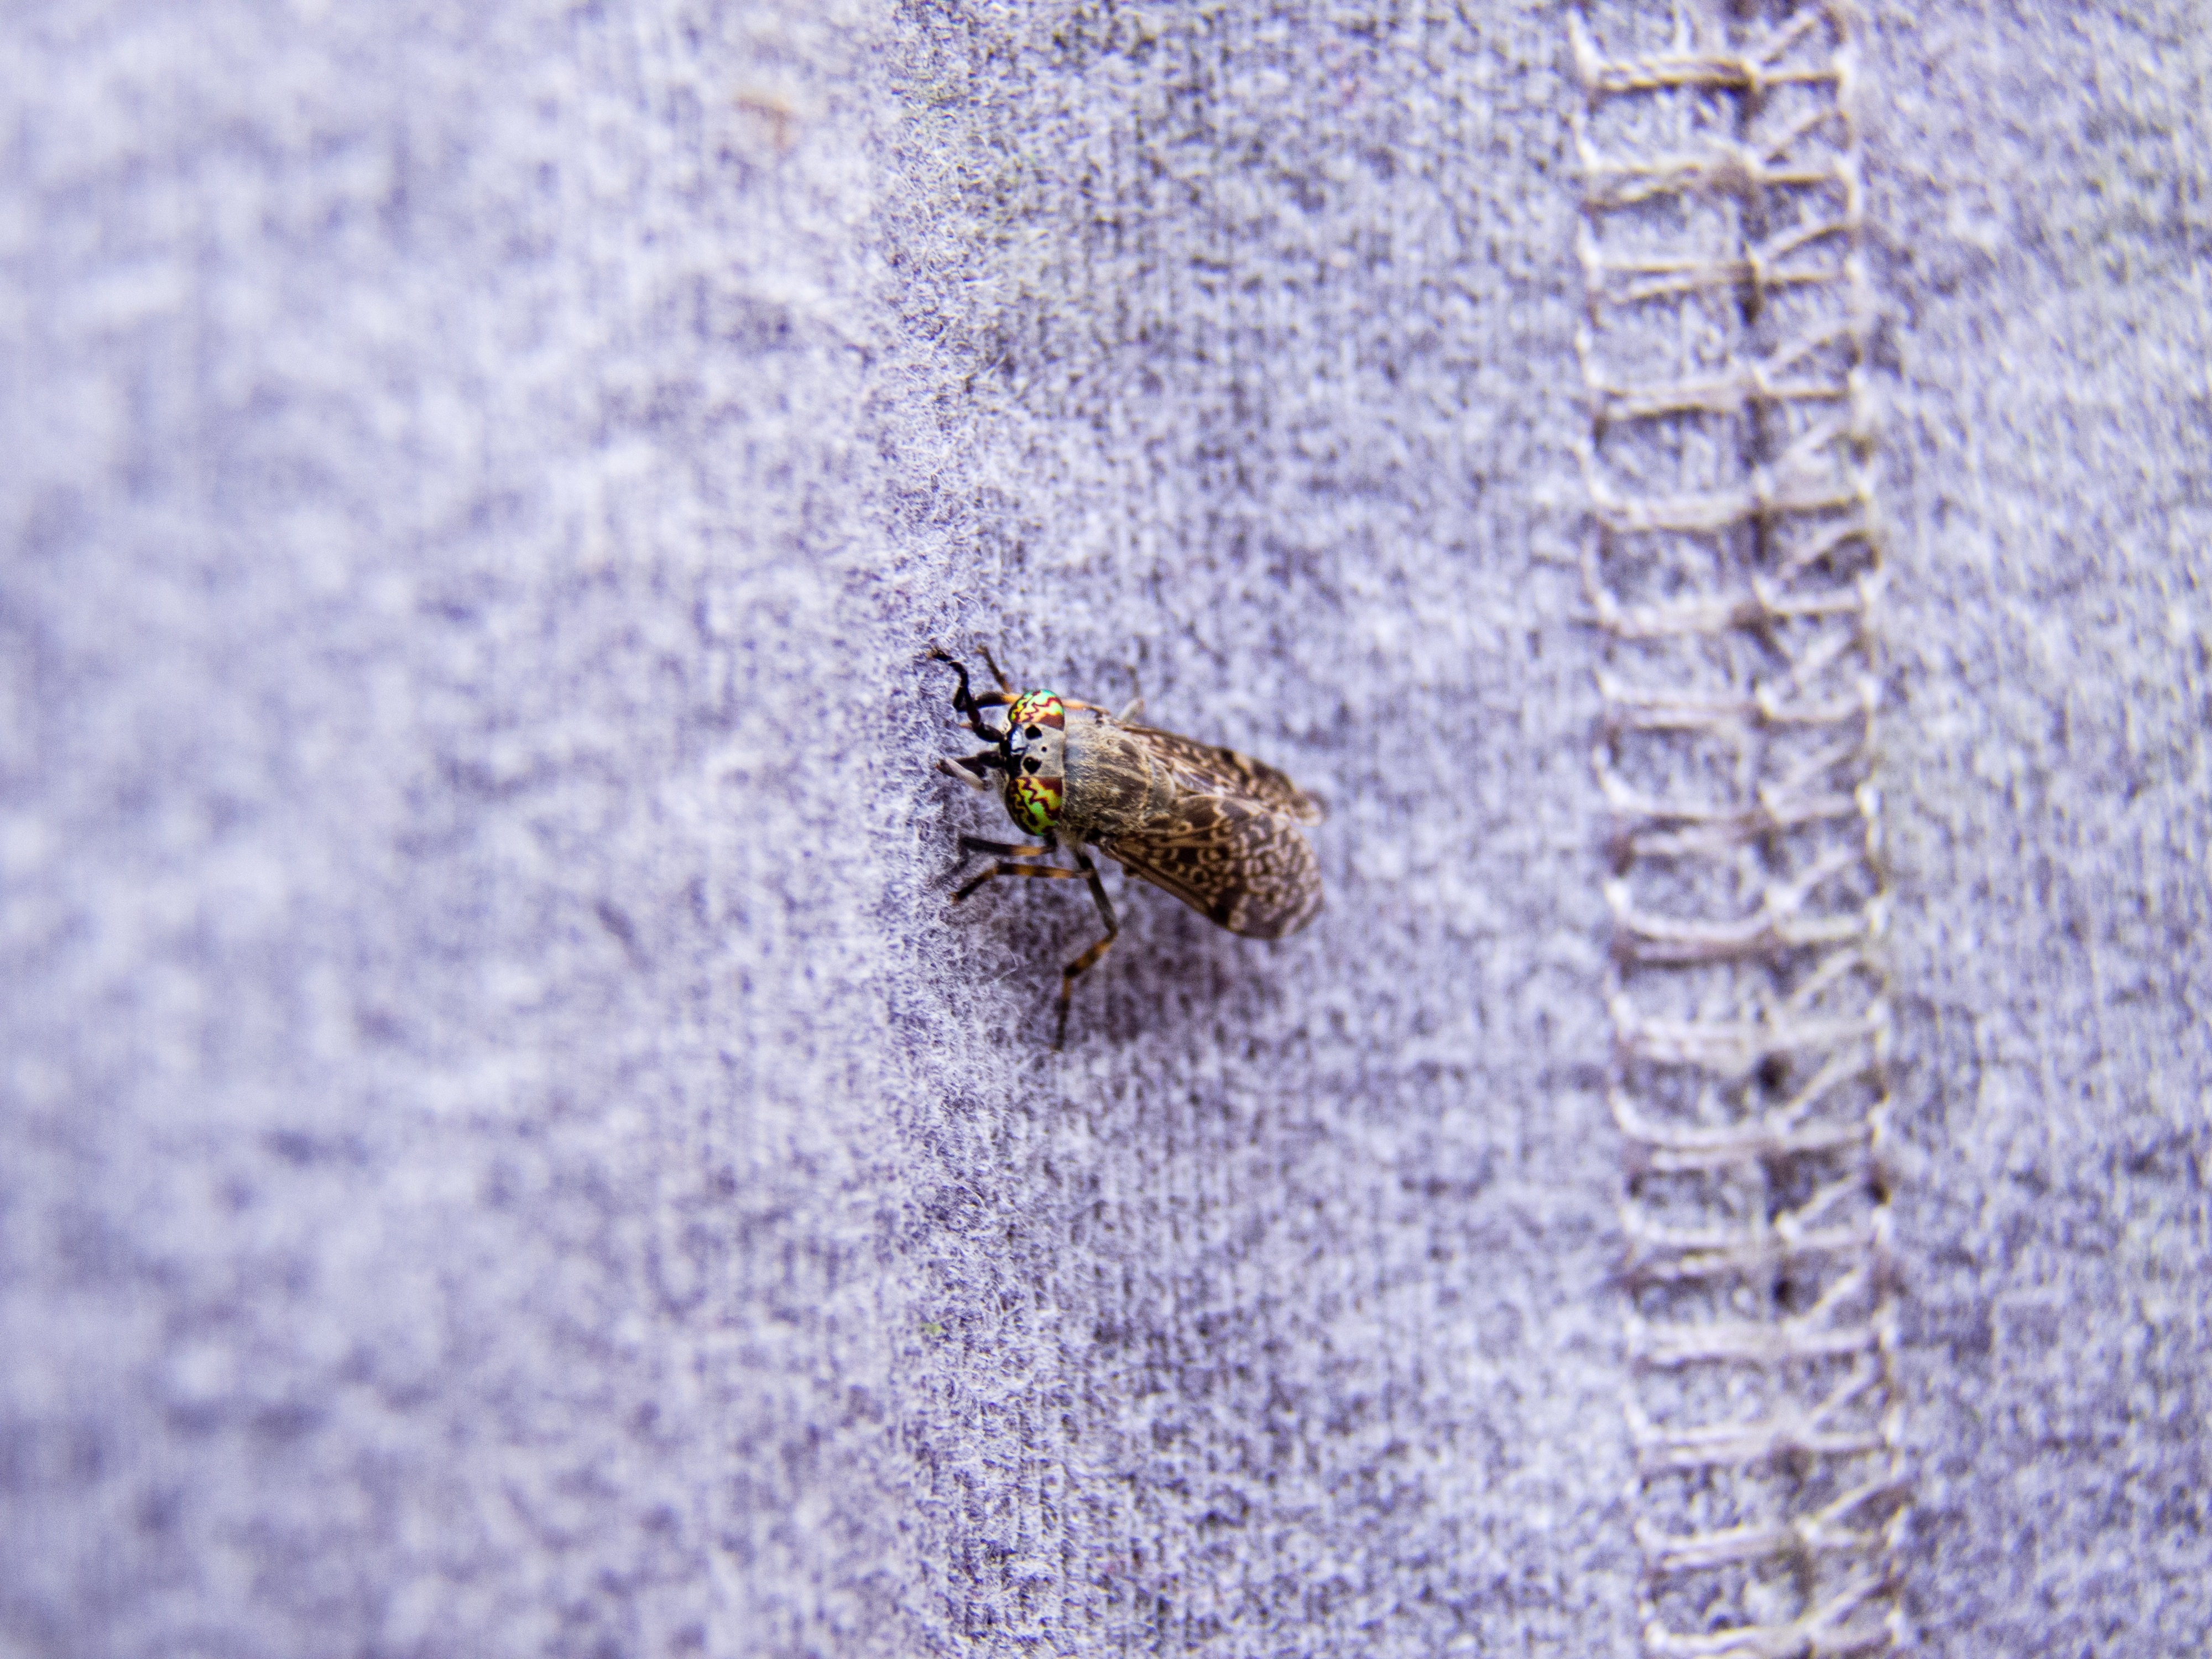
nature, leaf, flying, europe, insect, small, blue, closeup, fauna, material, invertebrate, close up, 2016, eyes, wings, tiny, macro photography, mucha, giez, macor